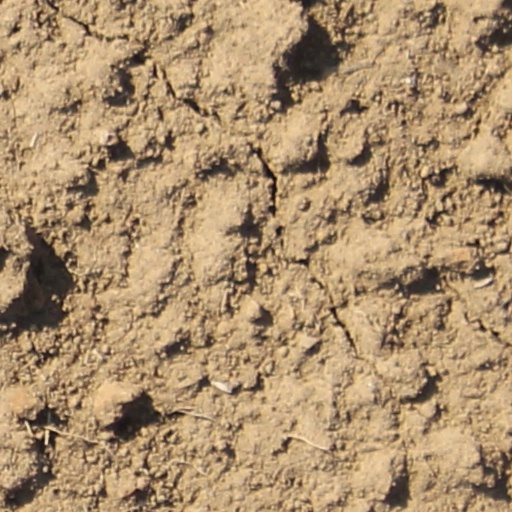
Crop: wheat